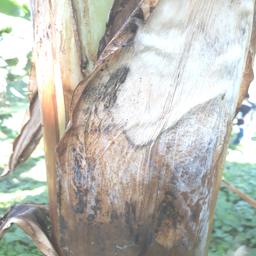
Label: BACTERIAL SOFT ROT